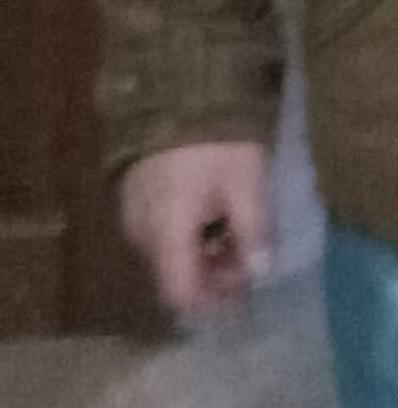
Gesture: no_gesture